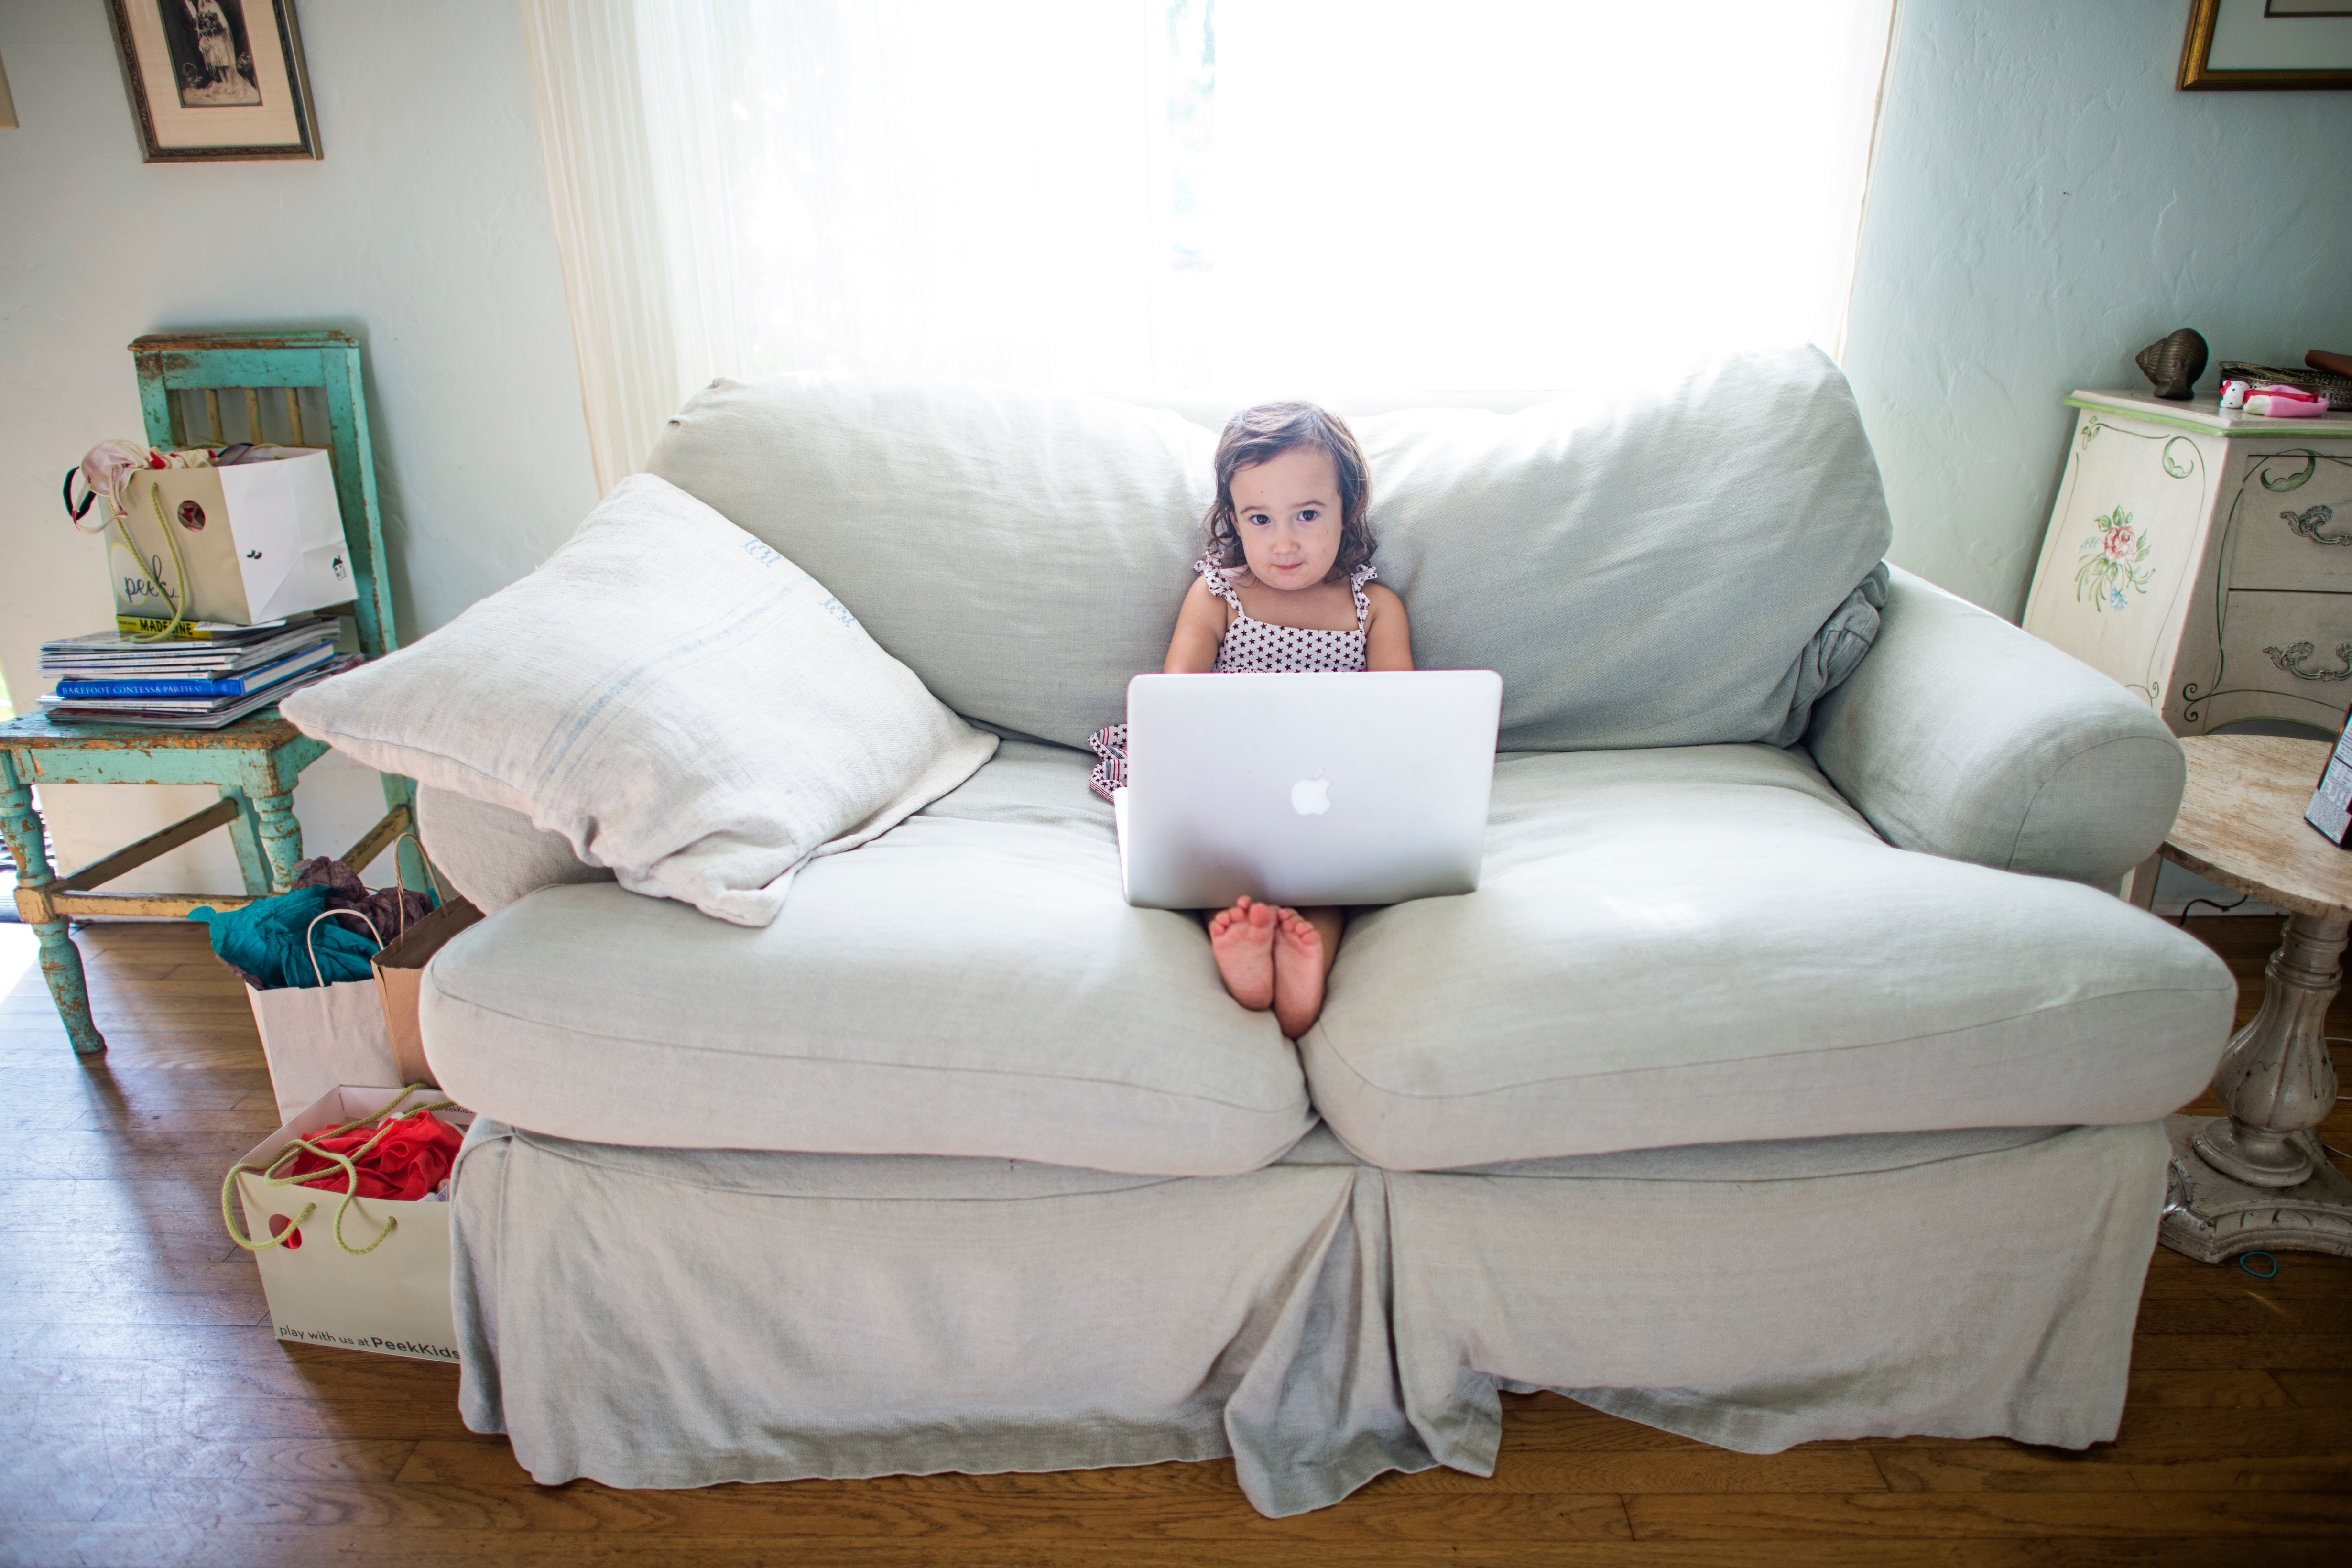
furniture, room, couch, Slipcover, comfort, living room, interior design, bedroom, studio couch, house, bed, home, floor, table, bed sheet, loveseat, chair, sofa bed, futon, pillow, bedding